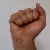
The image shows a hand gesture representing the letter 'A' in Indian Sign Language.